Question: Please indicate a possible affordance area of the book that can be used for holding
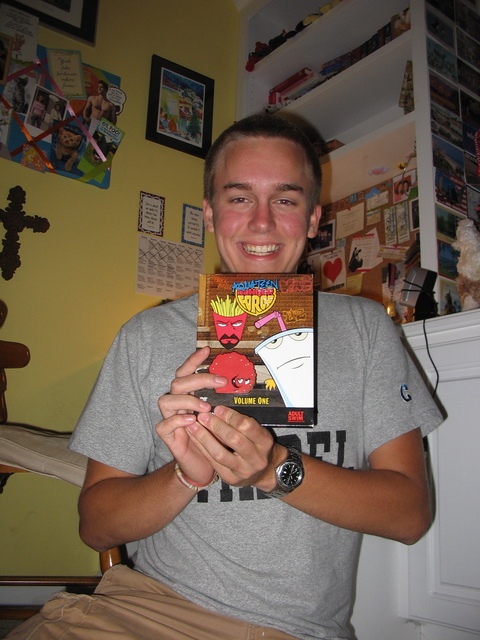
Answer: [185.88, 260.876, 325.516, 434.694]